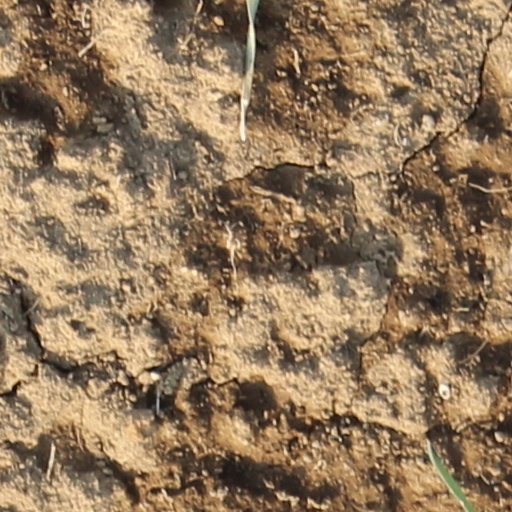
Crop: wheat